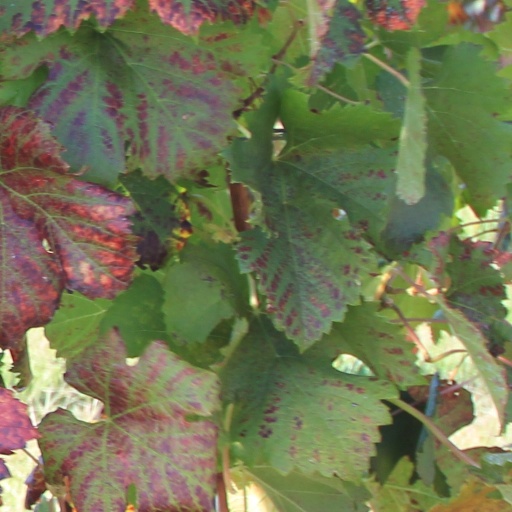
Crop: grape